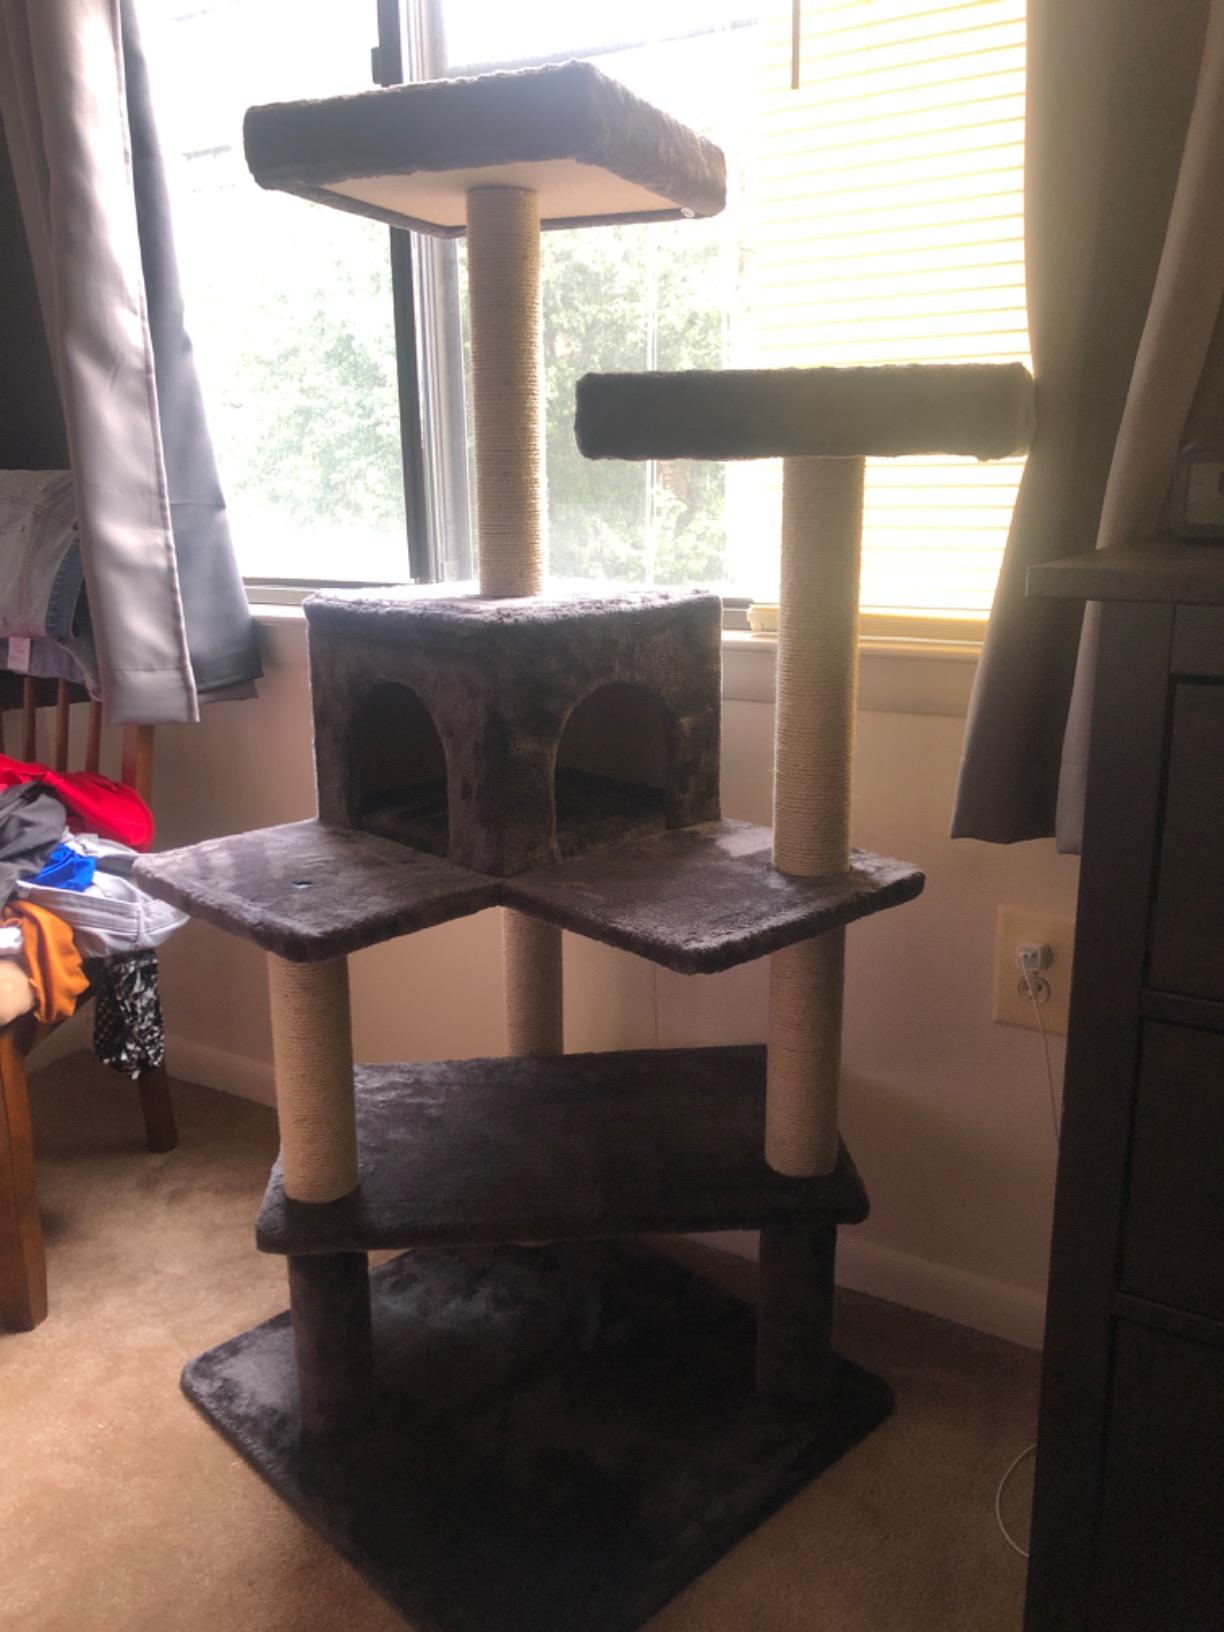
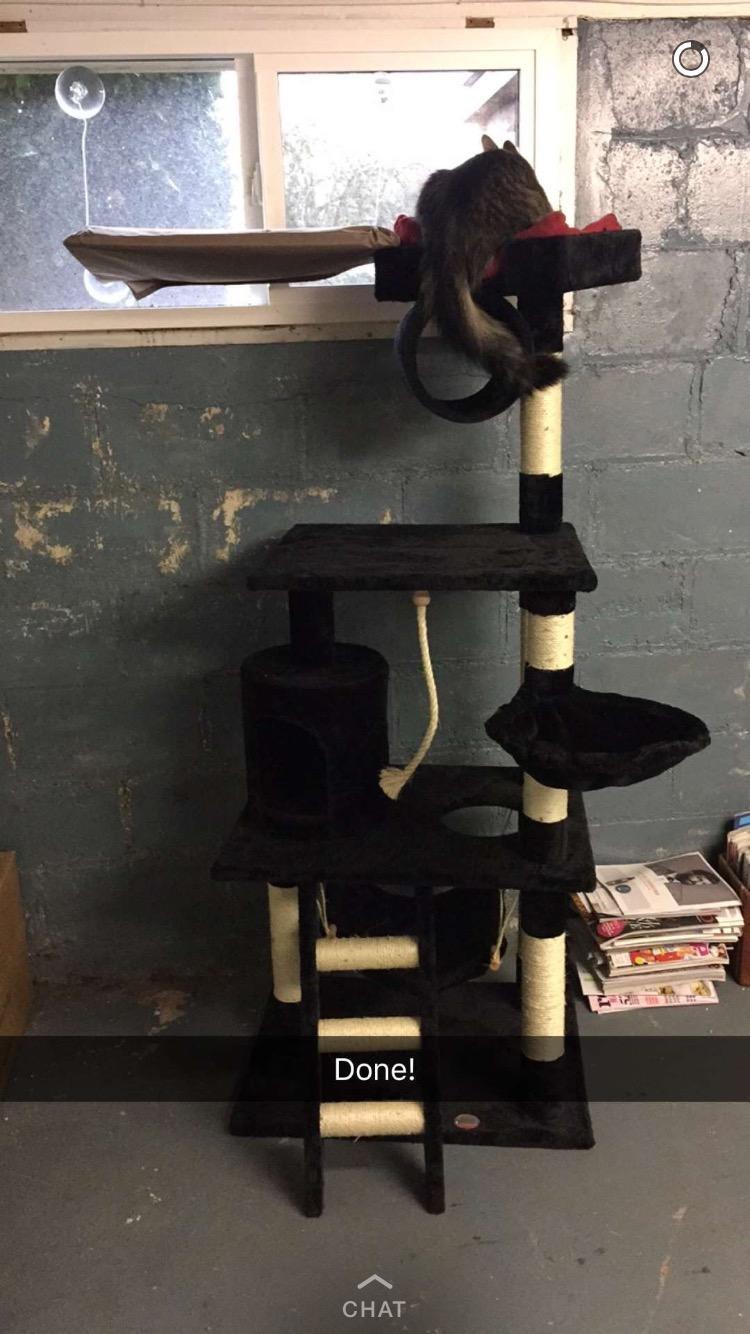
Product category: items_cat tree
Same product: no